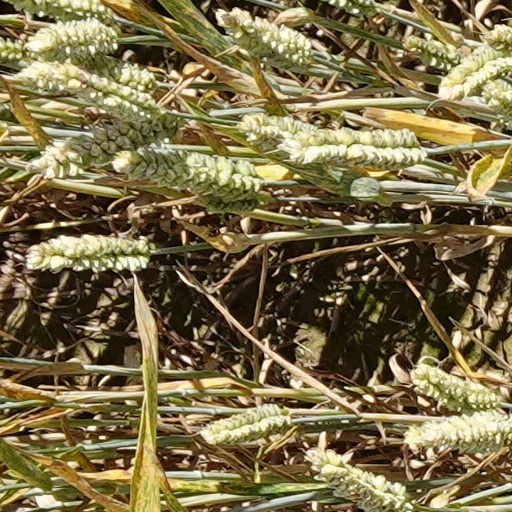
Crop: wheat